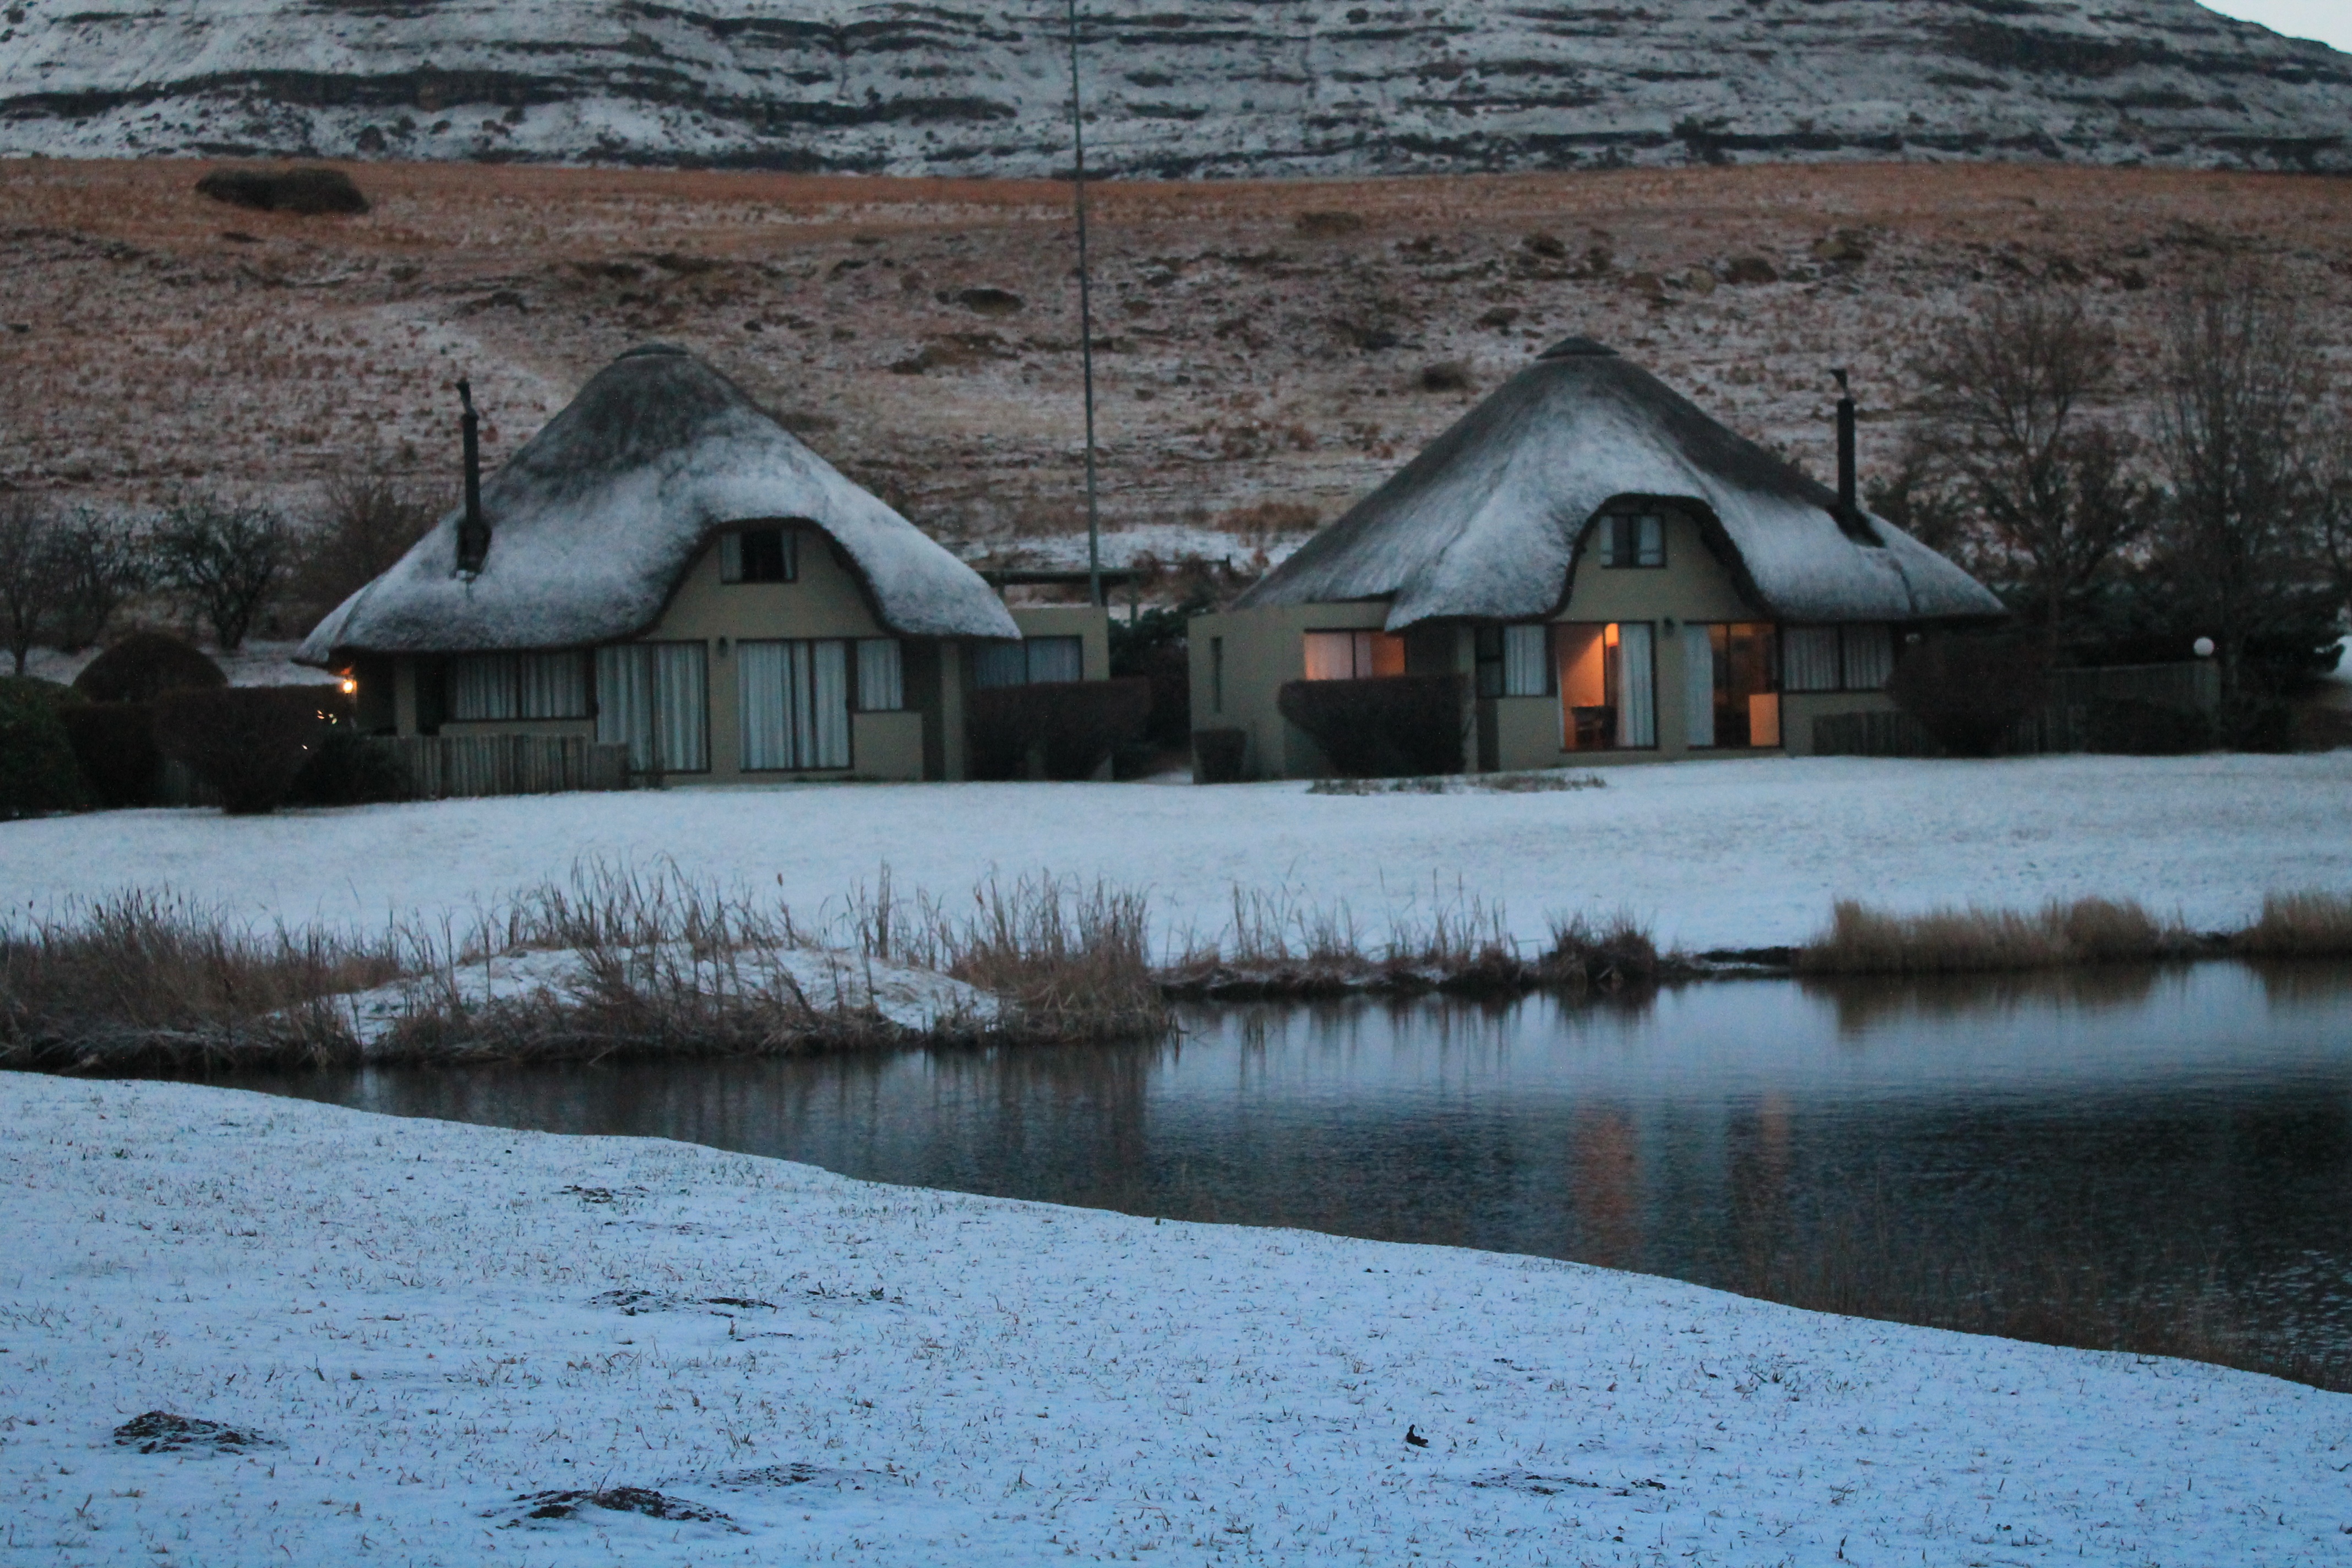
water, snow, winter, lake, ice, reflection, weather, season, rural area